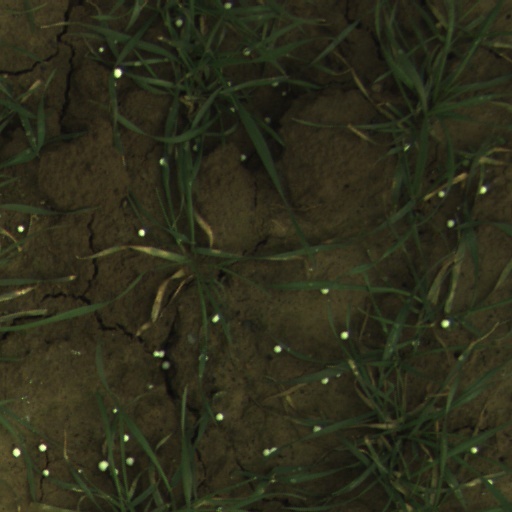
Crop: wheat